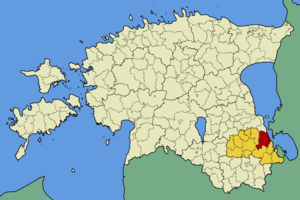
La commune de Räpina est une commune du Põlvamaa en Estonie. Elle s'étend sur une superficie de 265,9 km². Sa population est de 5 042 habitants.